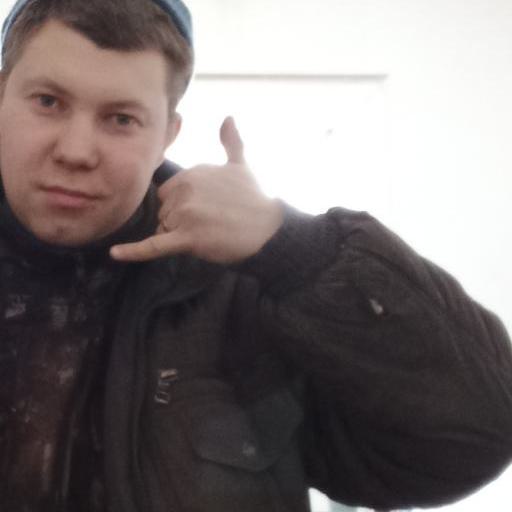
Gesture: call